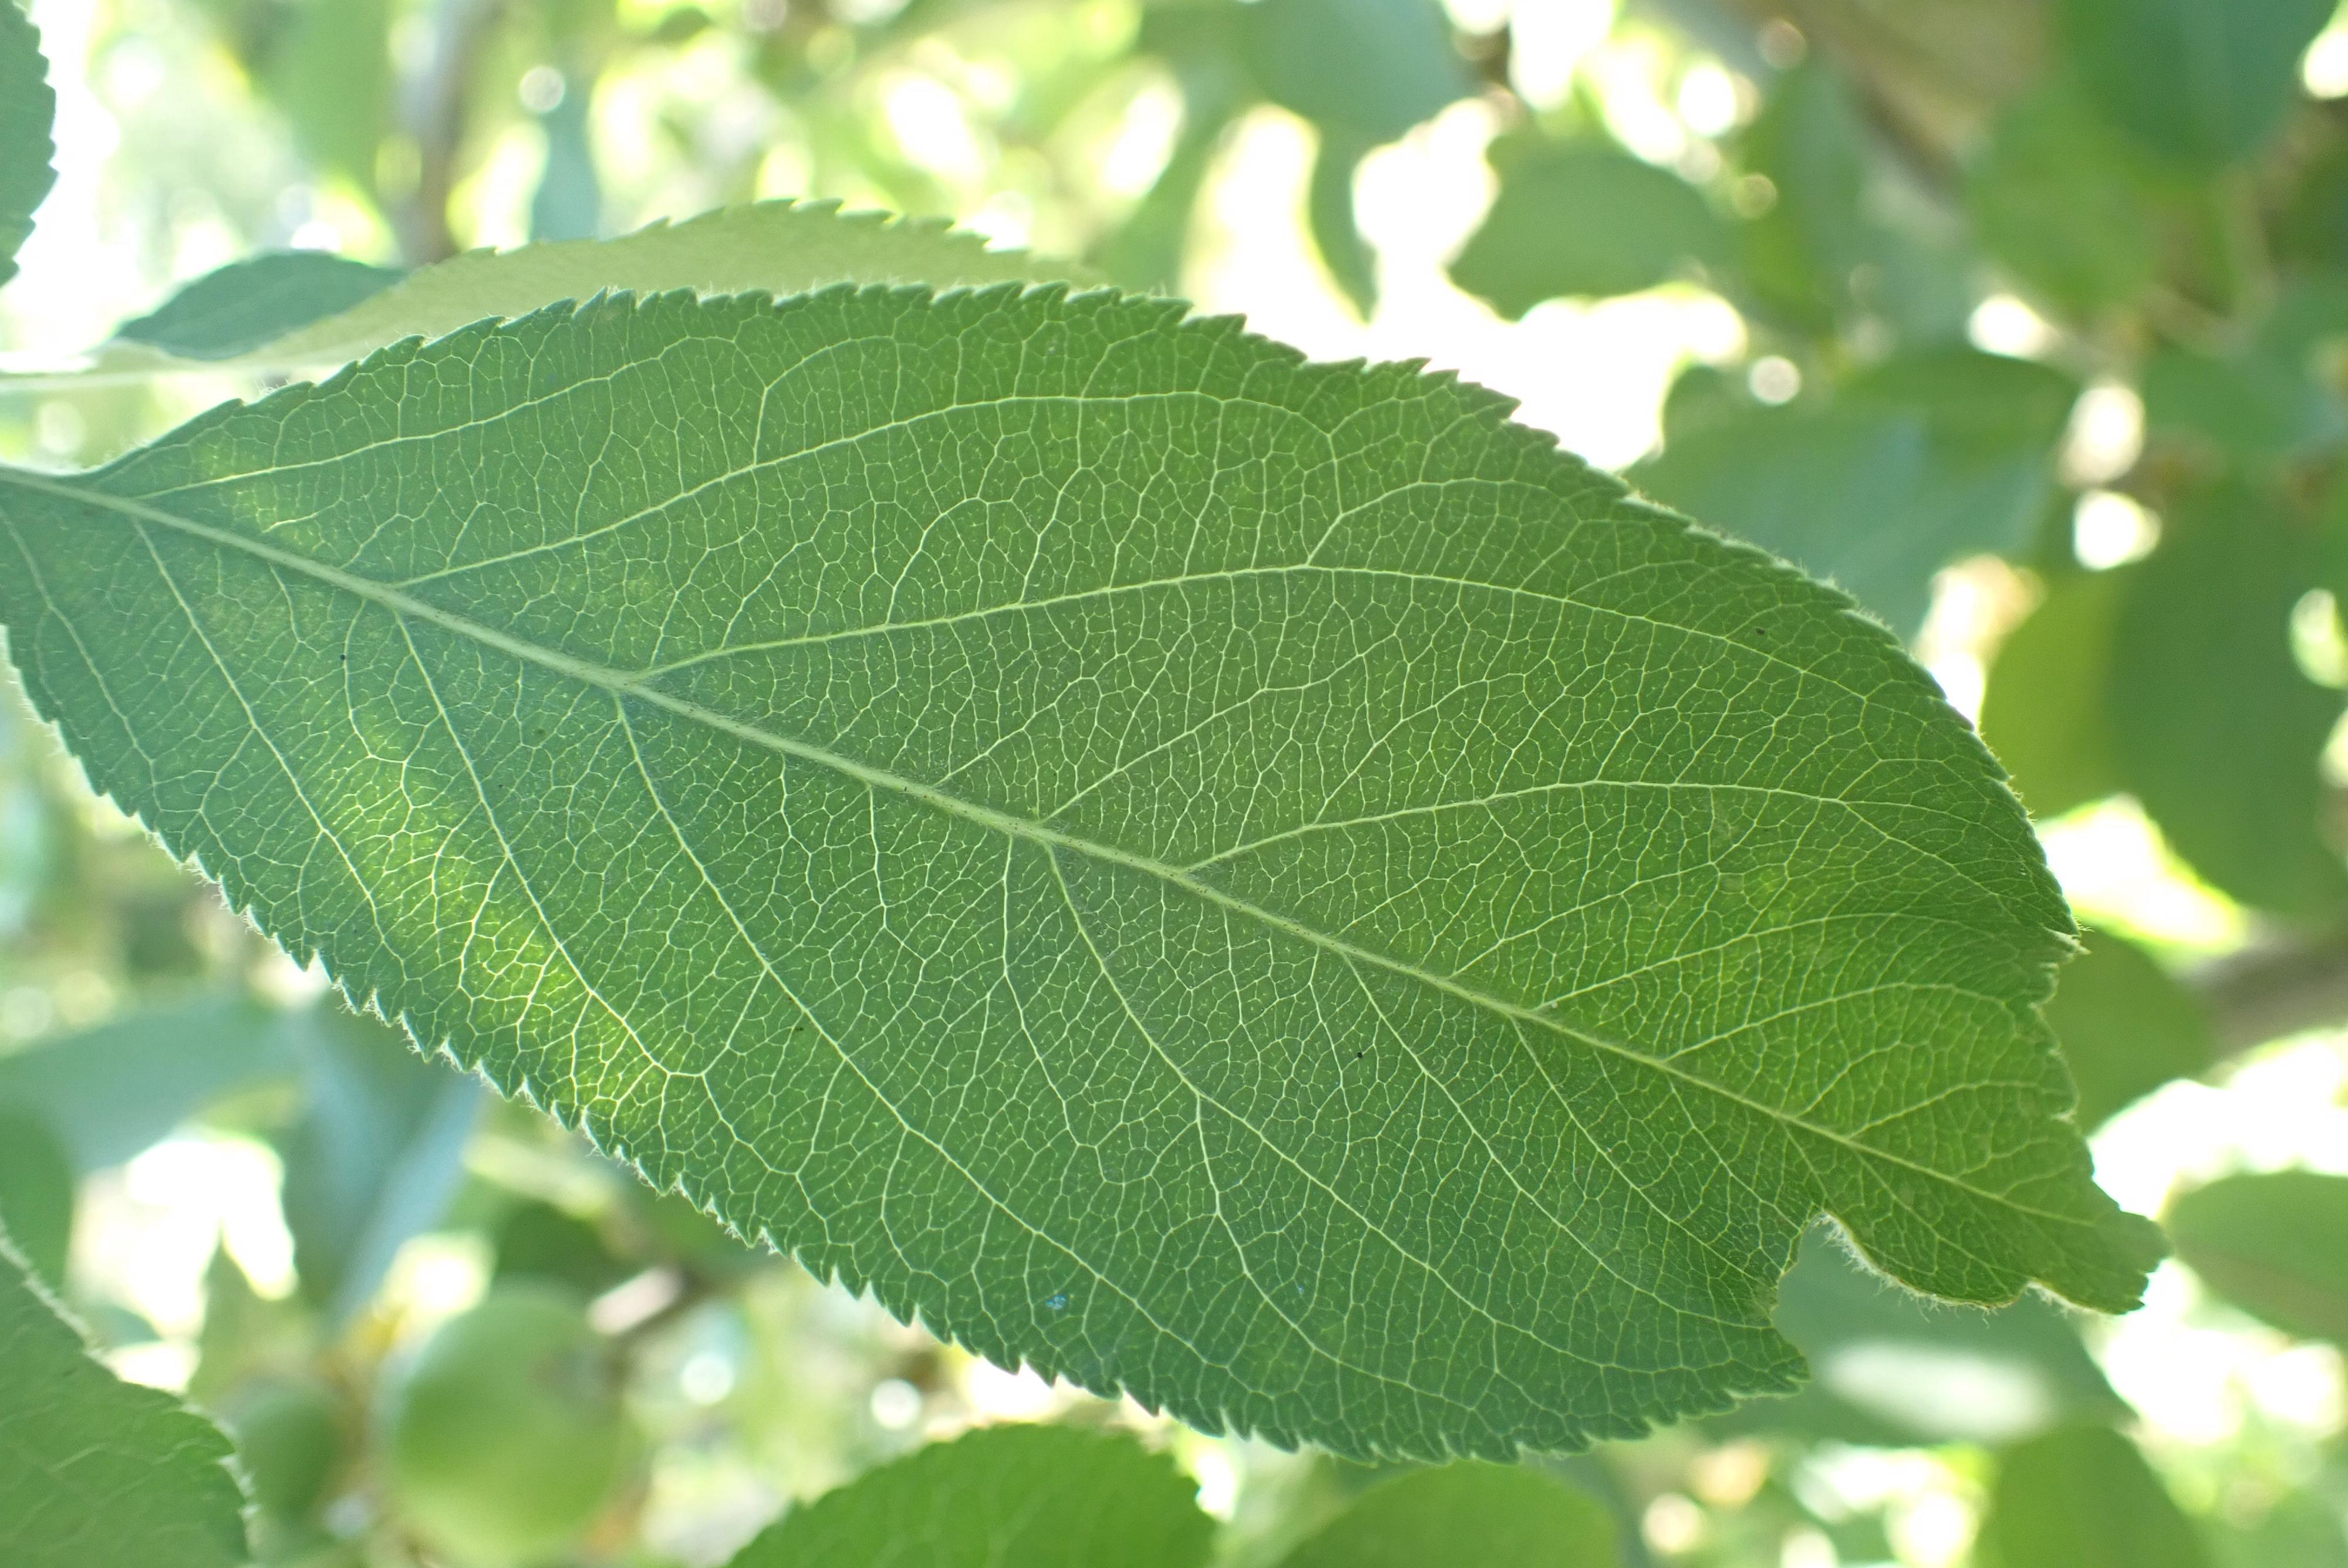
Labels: healthy